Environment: real
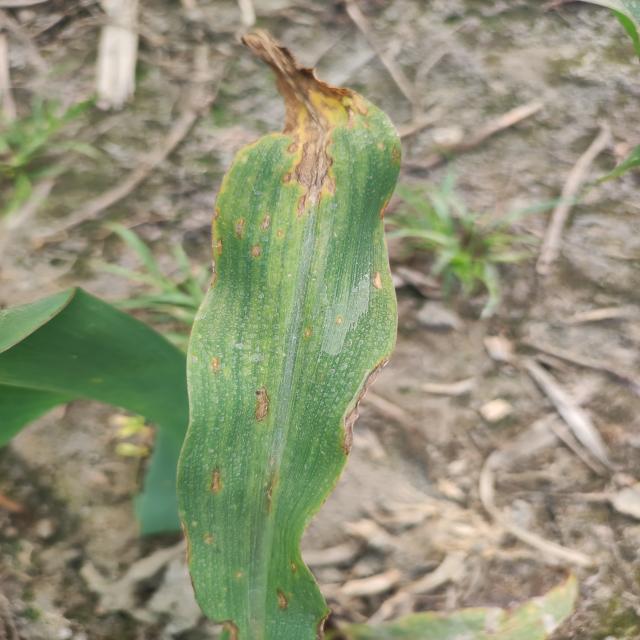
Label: nitrogen_deficiency